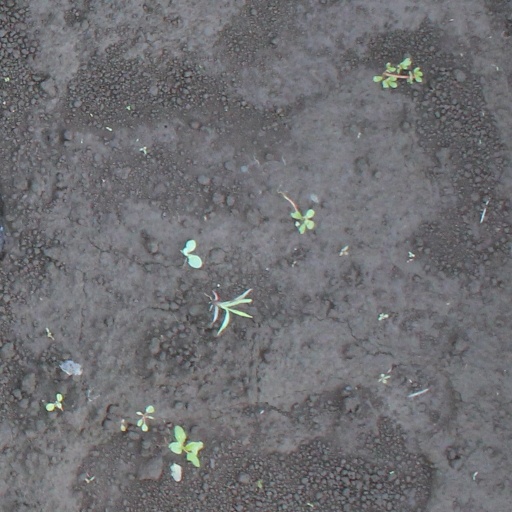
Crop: soybean